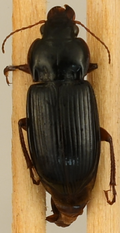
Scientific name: Amara carinata
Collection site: Sterling Site (STER), plot STER_006